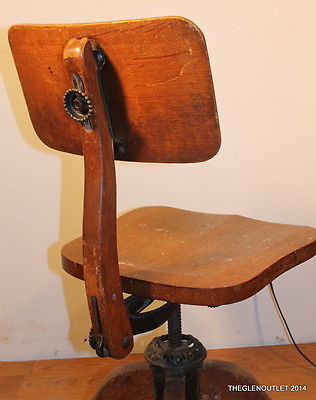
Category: chair